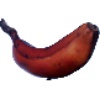
Label: red_banana